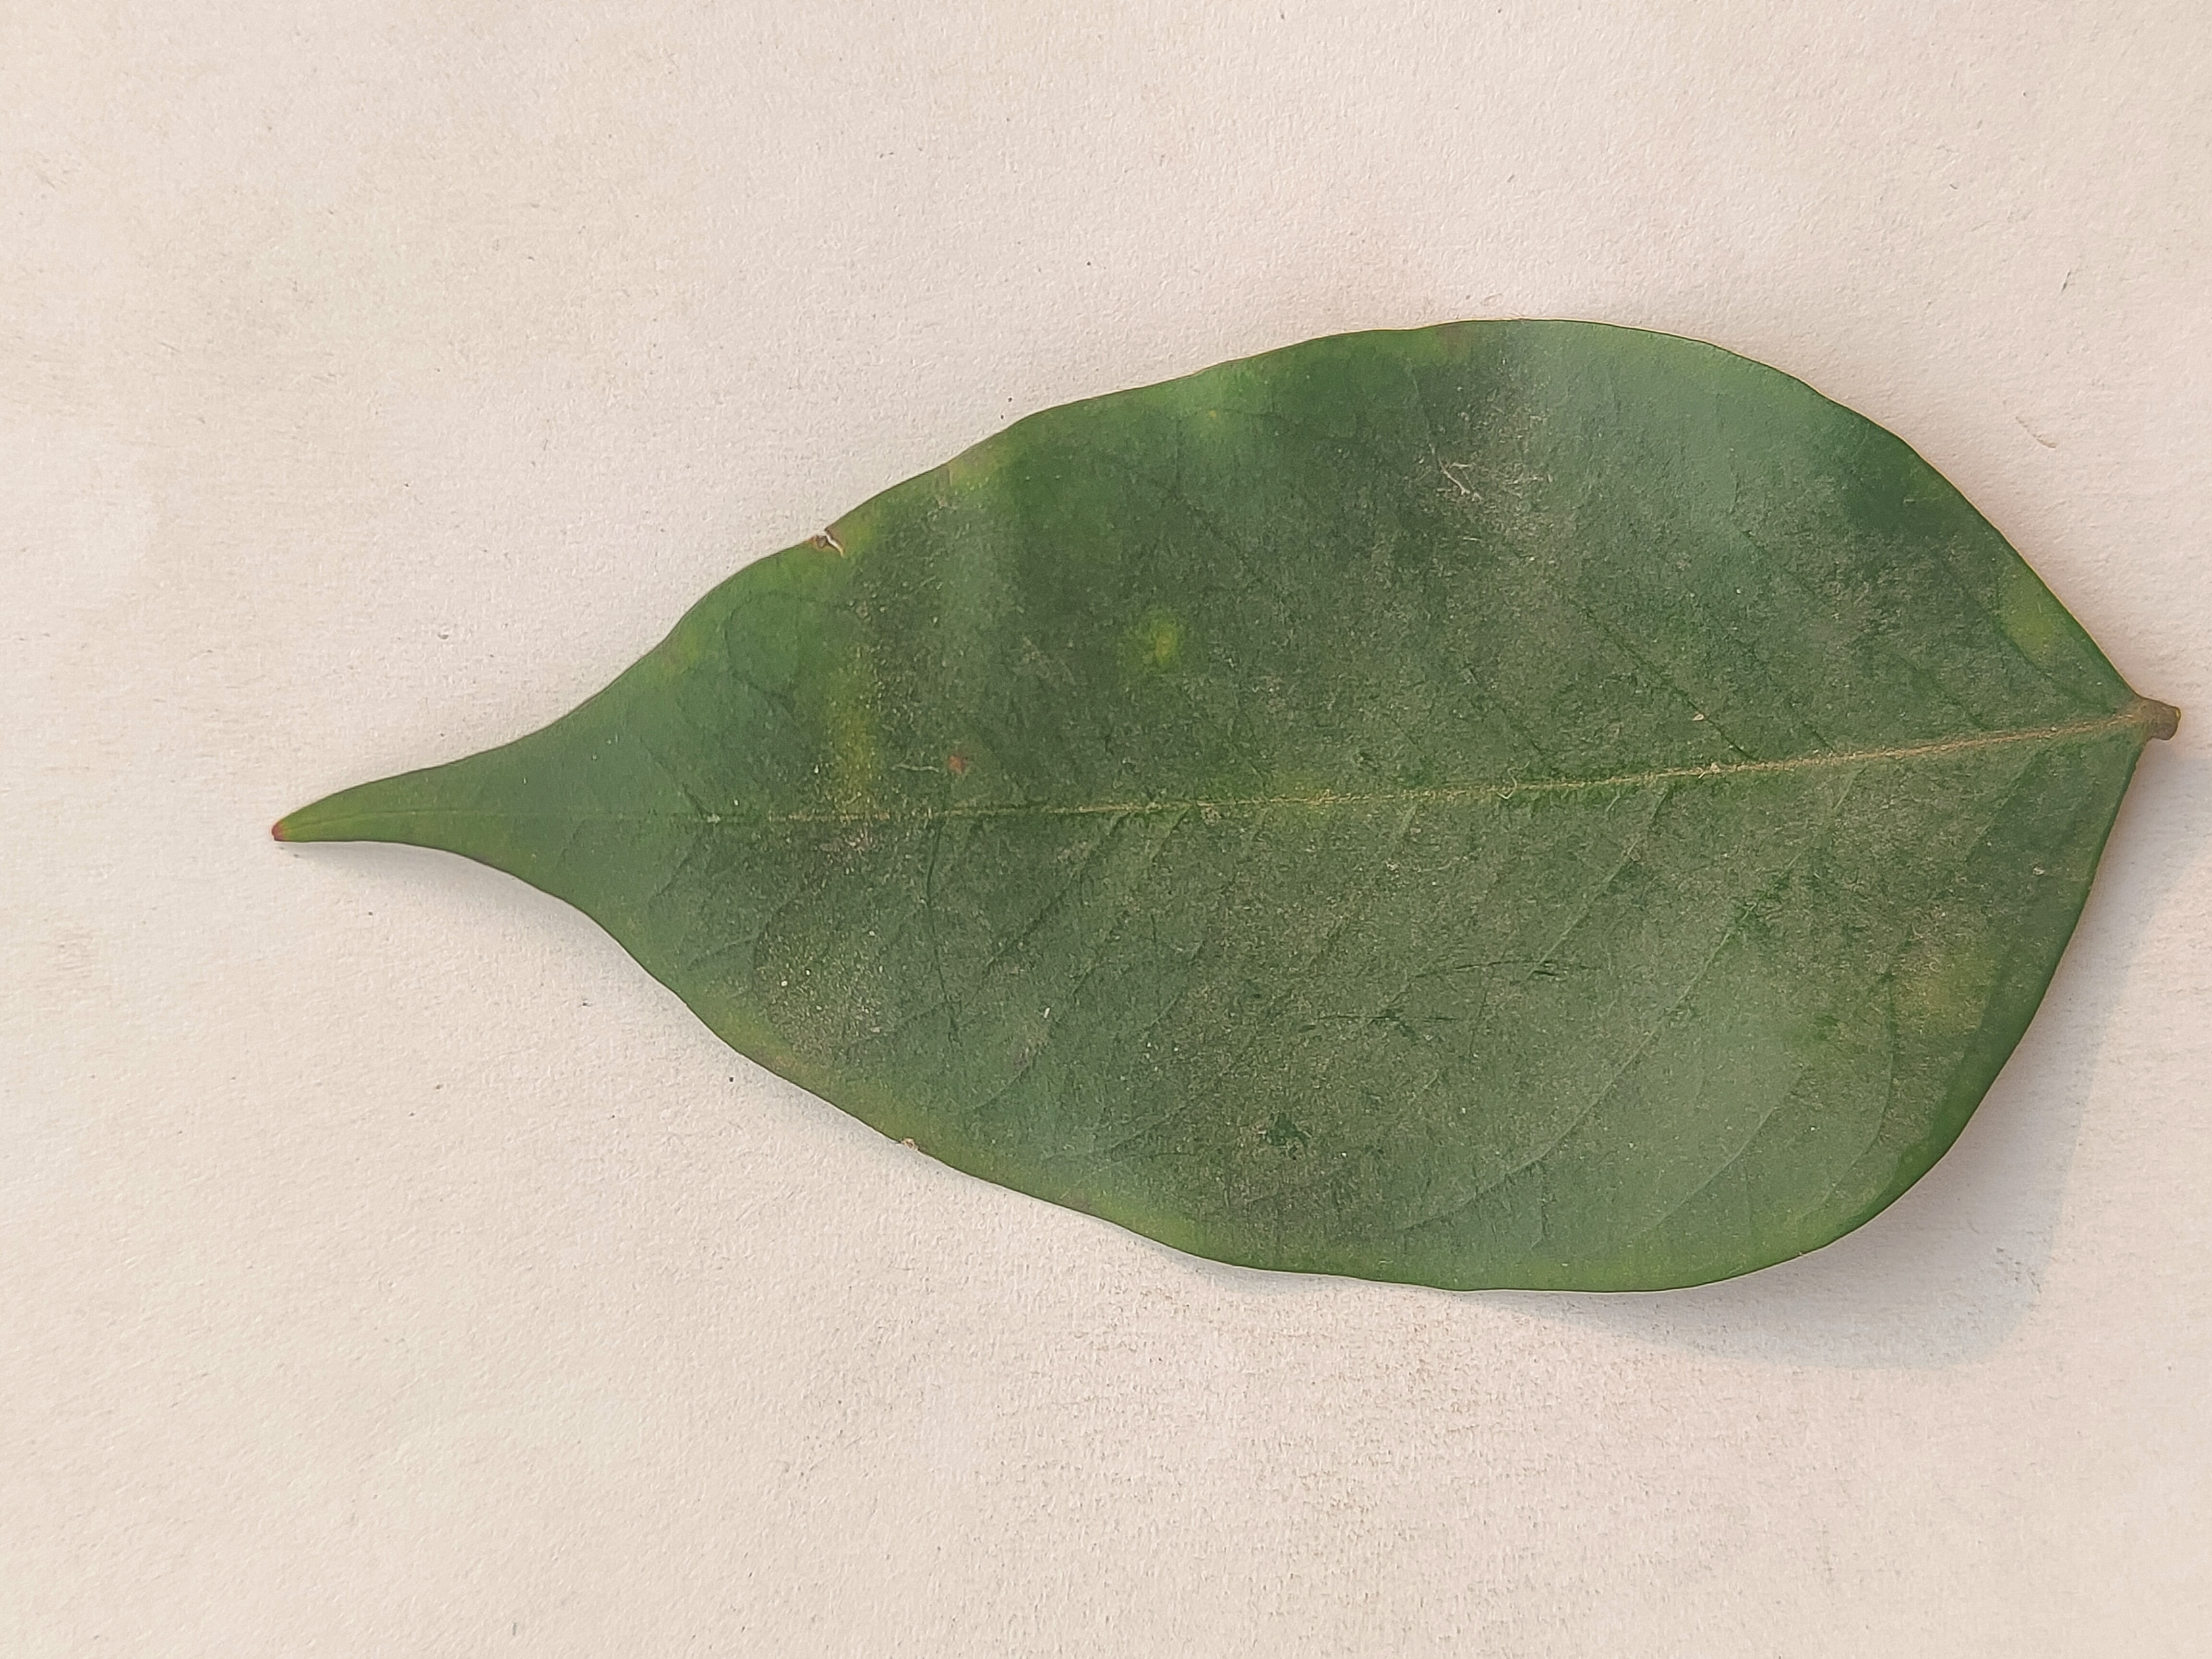
Leaf variety: Star Fruit